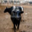
Label: cattle